Describe the emotion expressed in this image:  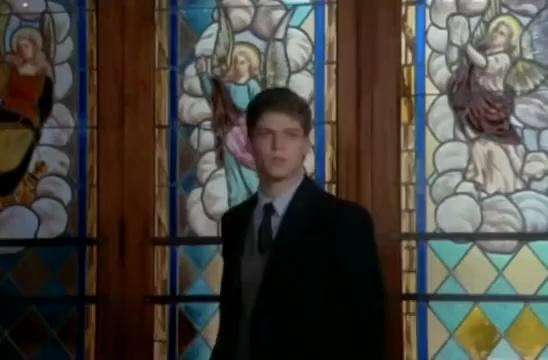
This person displays Pain, valence and arousal with low intensity.